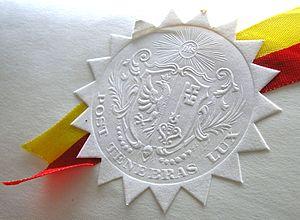
Sceau apposé au bas d'un certificat de maturité (fin des études secondaires), à Genève, en 1974. Texte
L’embossage est une technique qui a pour objectif de créer des formes en relief dans du papier ou un autre matériau déformable. L’embossage est la version artisanale de l’emboutissage, qui s’applique le plus souvent à de la tôle.
En Suisse, la maturité gymnasiale est un certificat de fin d'études qui s'obtient dans une école de maturité. La maturité gymnasiale certifie trois, quatre ou même cinq années de programme d'études qui suivent l'école obligatoire. Elle permet un accès direct dans toutes les écoles supérieures de Suisse. Si historiquement la maturité gymnasiale est le premier certificat de maturité proposé en Suisse, elle constitue aujourd'hui avec la maturité professionnelle et la maturité spécialisée un des trois piliers qui mènent vers une formation supérieure. De façon générale, la maturité gymnasiale atteste une maturité personnelle acquise dans un cadre scolaire qui se distingue par un haut niveau de connaissance et de culture générale.